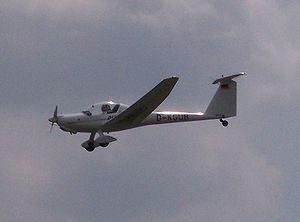
Diamond Aircraft Industries est une entreprise de construction aéronautique dont le siège est à Wiener Neustadt en Autriche.